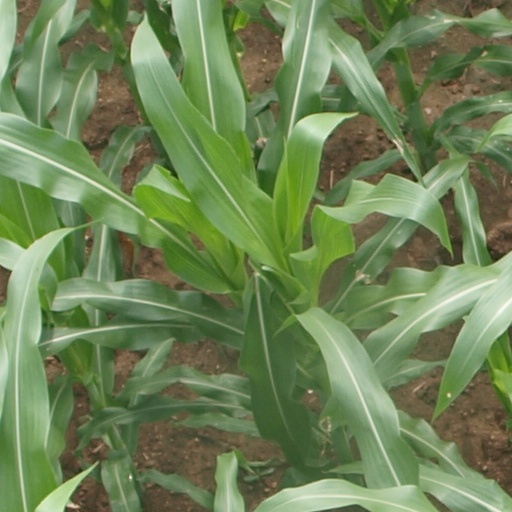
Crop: maize; corn